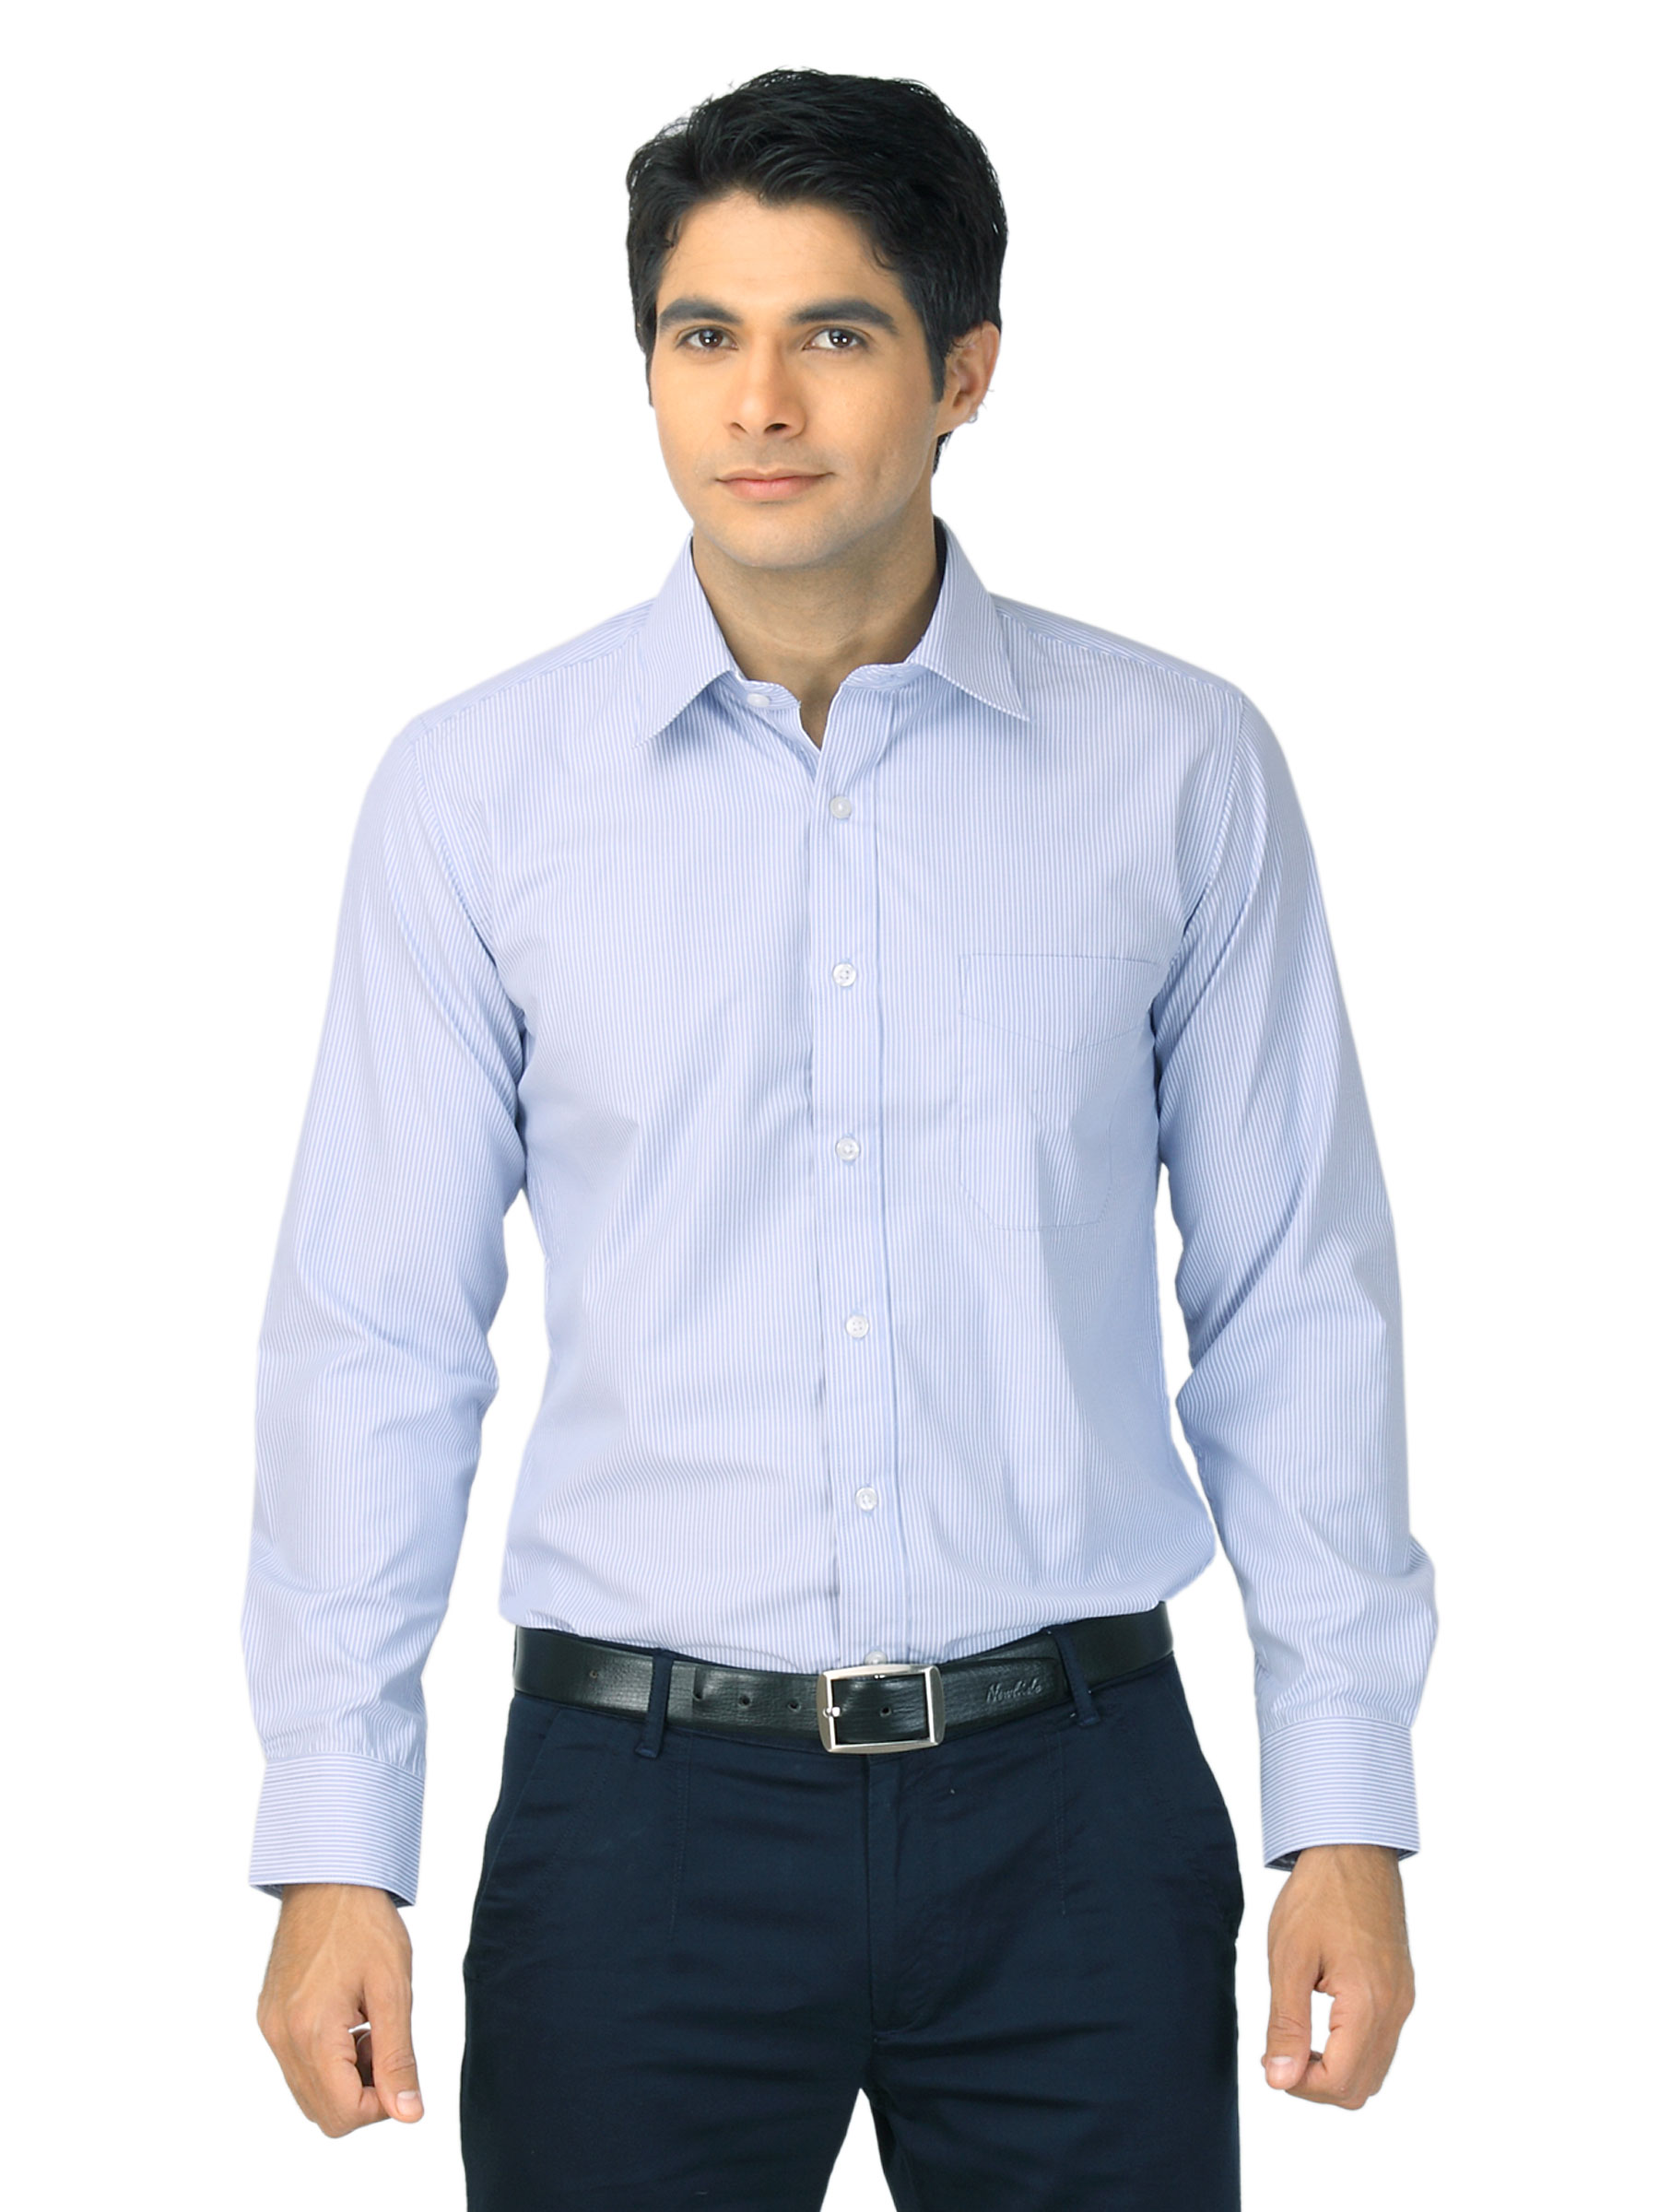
Mark Taylor Men Blue & White Striped Shirt
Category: Apparel / Topwear / Shirts
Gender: Men
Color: Blue
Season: Fall 2011
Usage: Formal